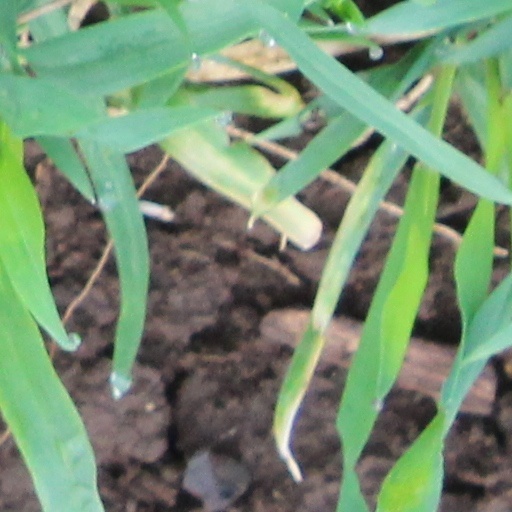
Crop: wheat